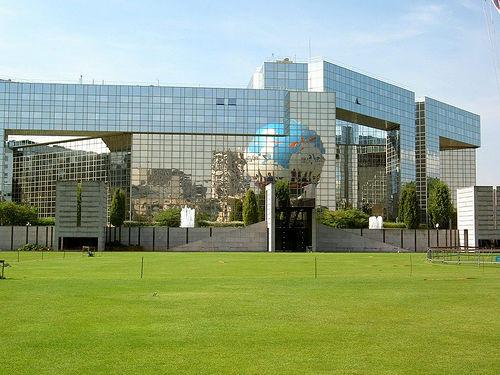
Weather: sun or clear